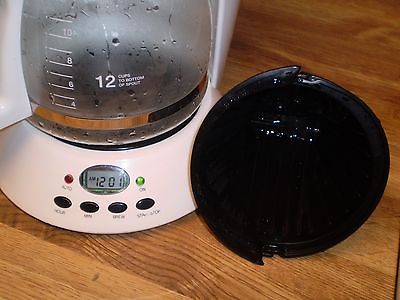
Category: coffee maker